Lackawanna Cut-Off Restoration Project

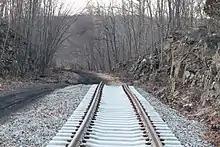
The western end of restored track near Lake Lackawanna, NJ, in February 2012.

In May 2008, the North Jersey Transportation Planning Authority (NJTPA) approved funding for Phase 1—also known as the Lackawanna Cut-Off MOS Trackbed Restoration Project, or Minimal Operating Segment, MOS—of the New Jersey Transit proposal to rebuild the first of the Cut-Off between Port Morris Junction and Andover.